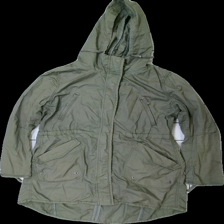
View: front
Type: Jacket
Category: Ladies
Brand: Logg (H&M)
Colors: Green
Material: 100% cotton
Cut: Regular
Size: 40
Season: All
Damage location: top center
Damage 2 location: middle left
Damage 3 location: middle right
Price range: 50-100
Recommended usage: Reuse
Description: grön jacka